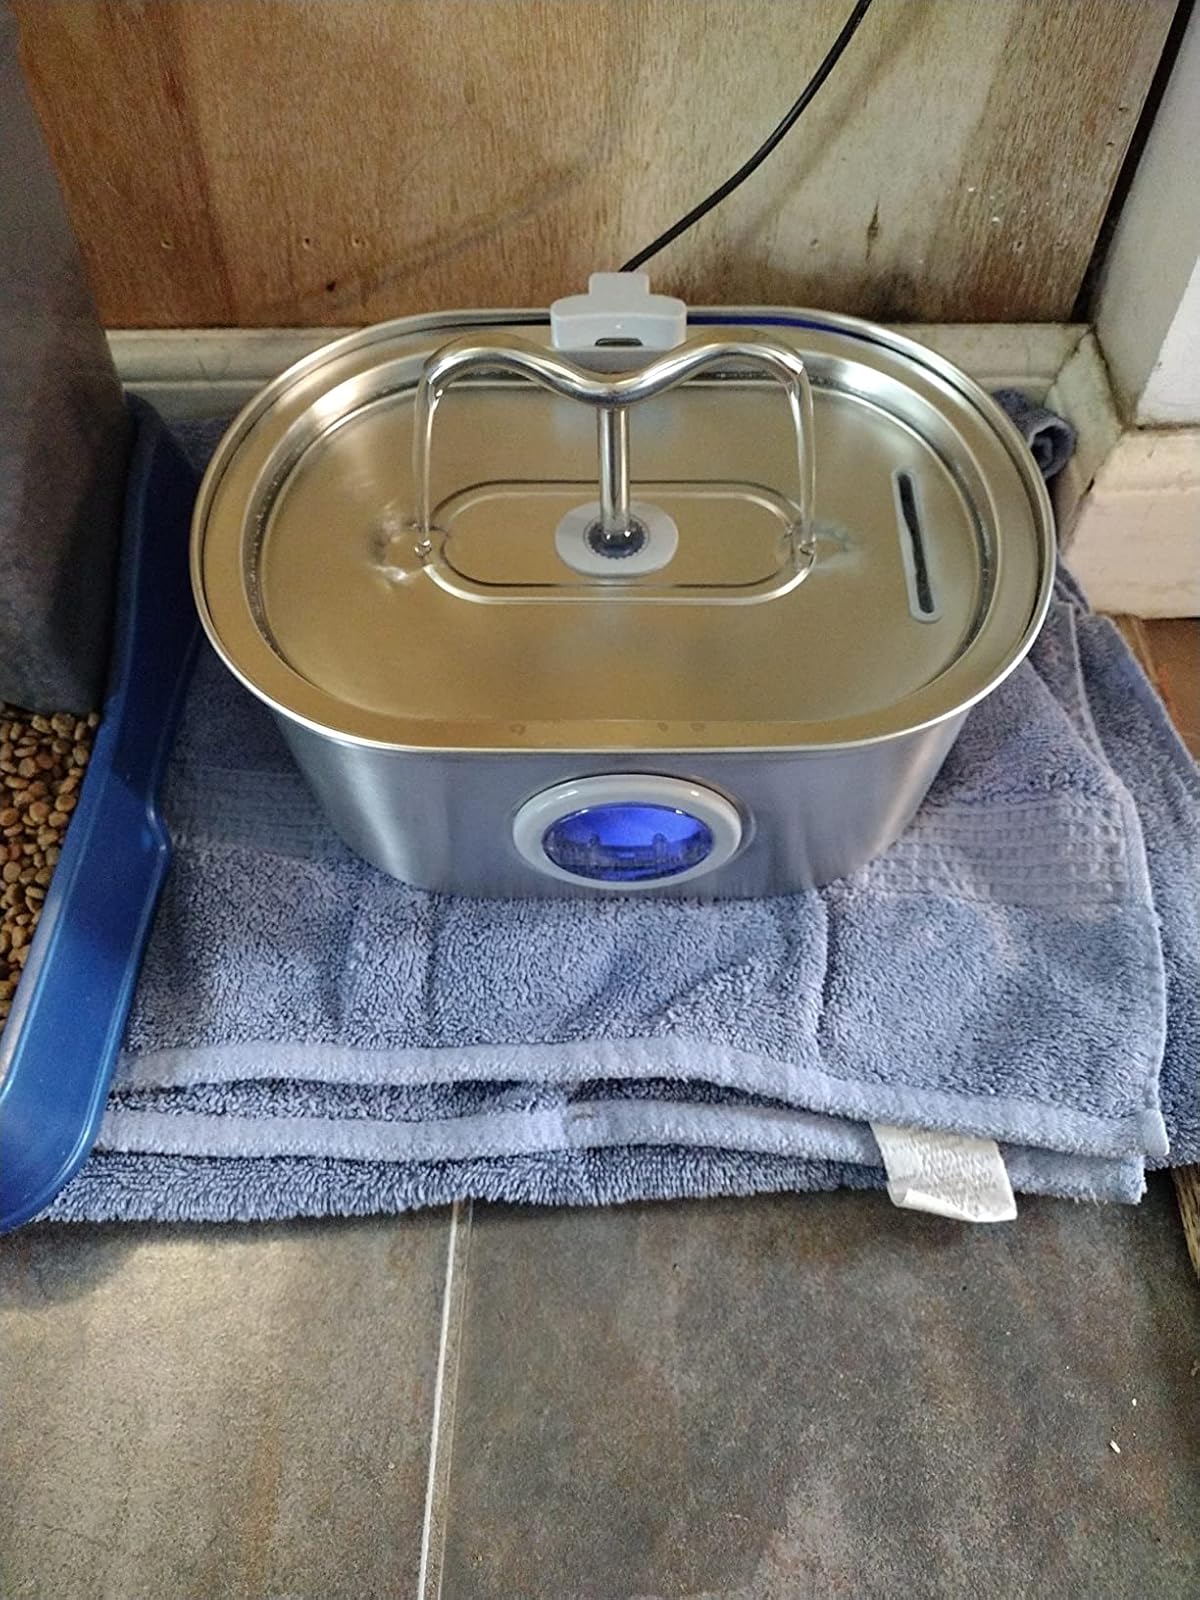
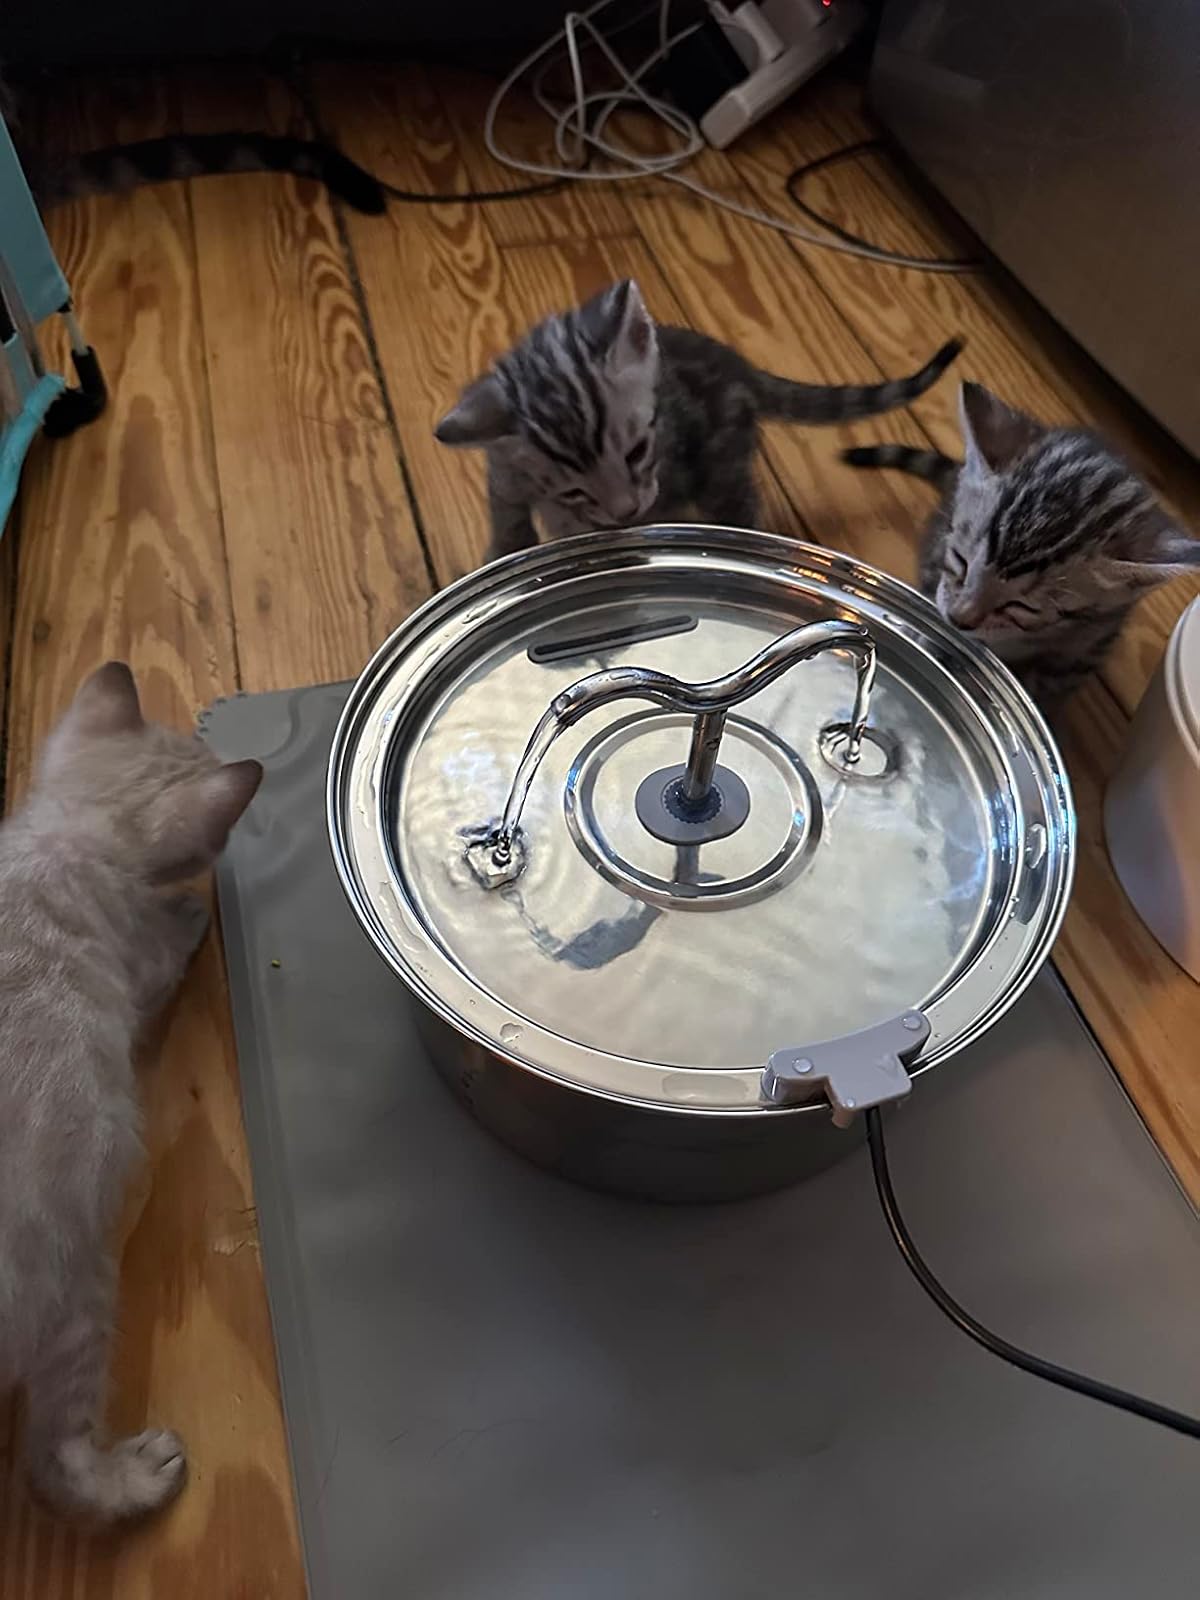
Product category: items_bowl
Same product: no